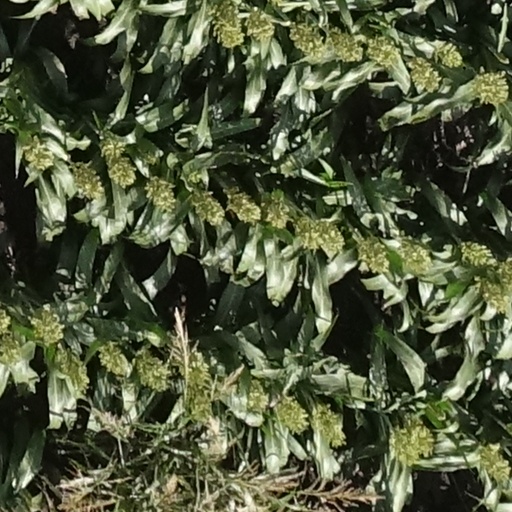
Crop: sorghum